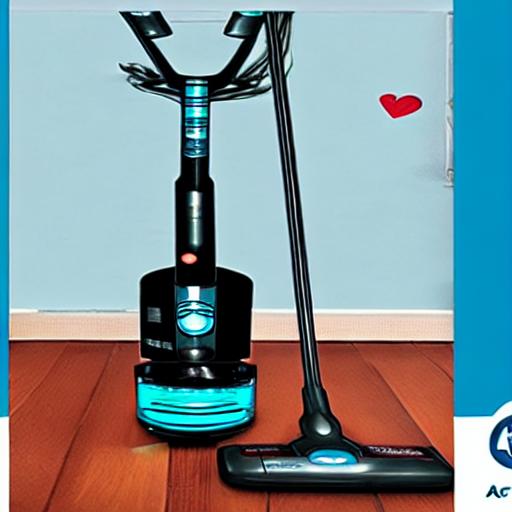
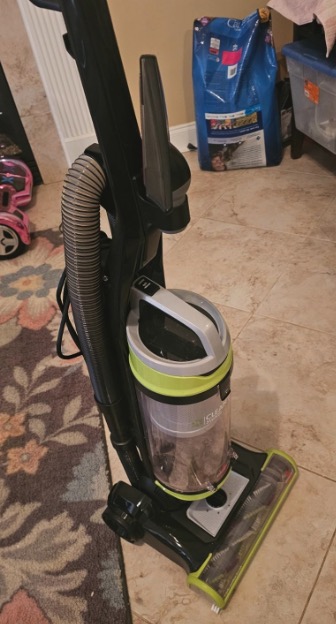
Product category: items_vacuum
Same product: no